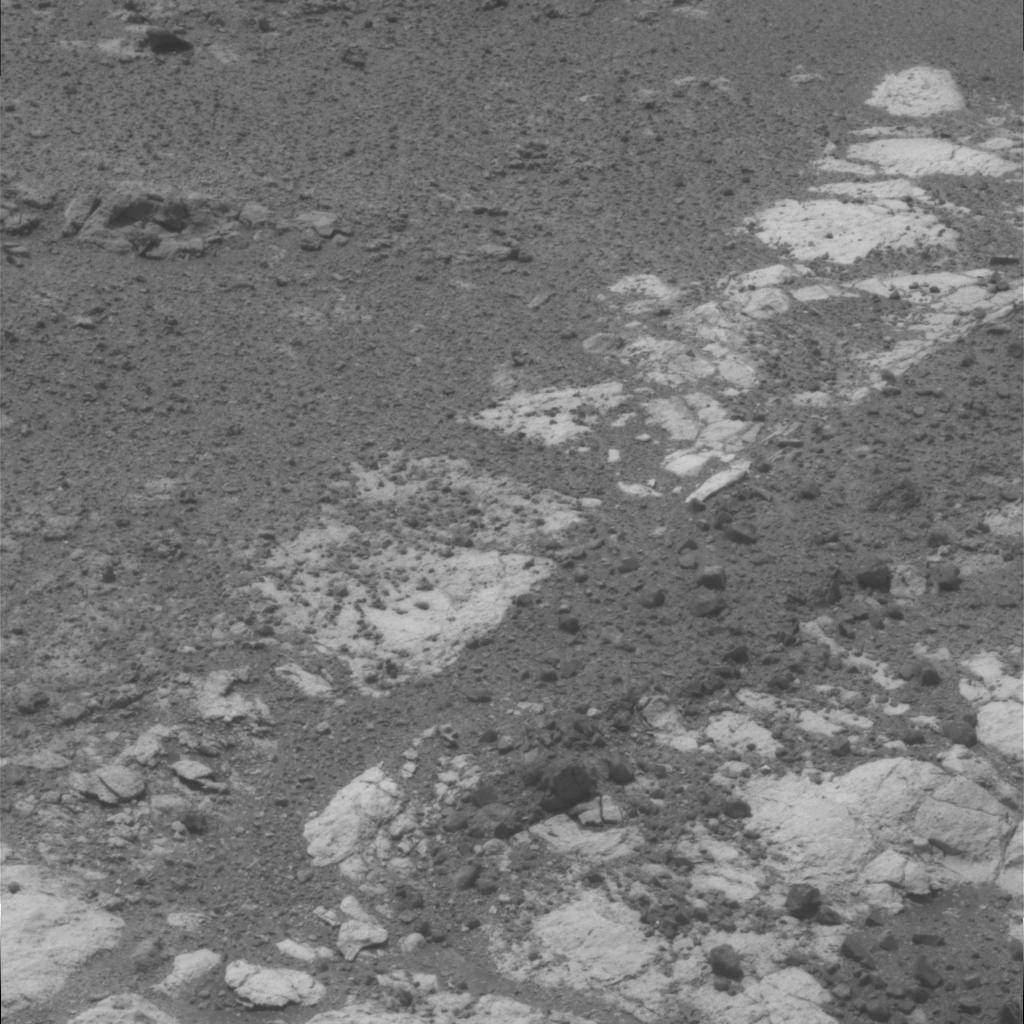
Surface features visible: Rock Outcrops, Clasts, Soil, Nearby Surface